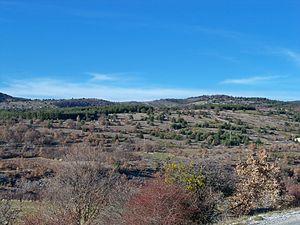
Paysage autour de L'Hospitalet (04), France
L'Hospitalet est une commune française, située dans le département des Alpes-de-Haute-Provence en région Provence-Alpes-Côte d'Azur.